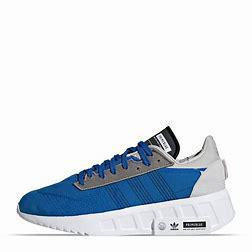
Brand: Adidas
Model: Geodiver Primeblue